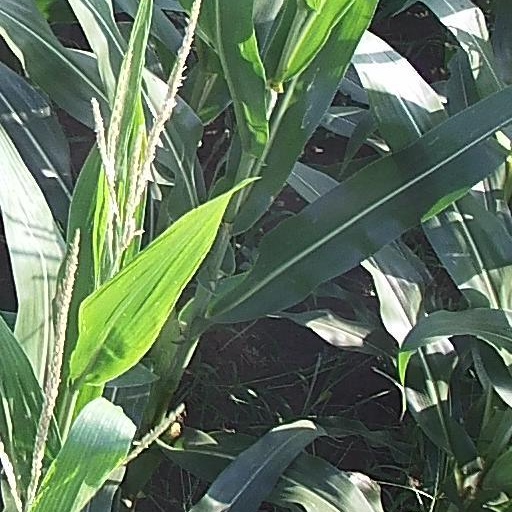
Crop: maize; corn